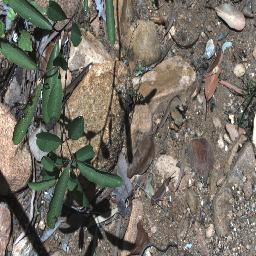
Label: rubber_vine